Carnival

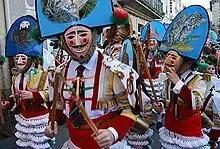
The "Cigarrón", the typical character of the Entroido, in Verín, Galicia, Spain

On the island of Madeira, the island's capital, Funchal, wakes up on the Friday before Ash Wednesday to the sound of brass bands and Carnival parades throughout downtown. Festivities continue with concerts and shows in the Praça do Município for five consecutive days. The main Carnival street parade takes place on Saturday evening, with thousands of samba dancers filling the streets. The traditional street event takes place on Tuesday, featuring daring caricatures.